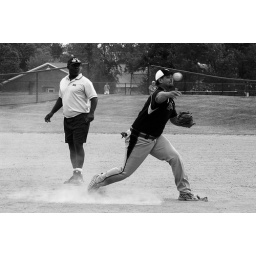
Rich throws a ball home after a come-backer. Game against Nashville Nazarene. _ Nazarene Nationals softball tournament at Cincinnati